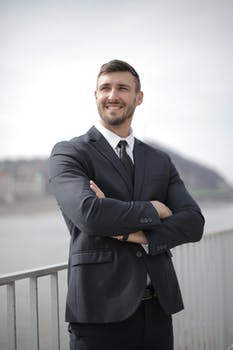
Label: No Watermark